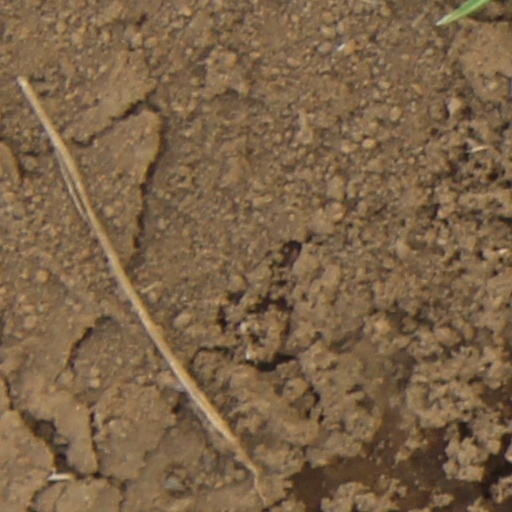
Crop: wheat